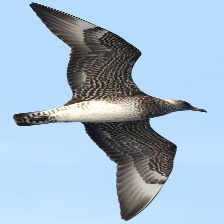
Species: POMARINE JAEGER
Scientific name: STERCORARIUS POMARINUS